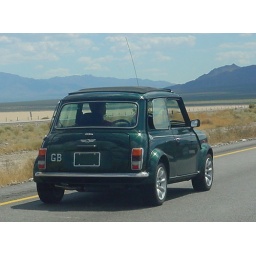
This green Mini was travelling in the traffic with us on the 15 South coming home from Vegas on 08/21/05.